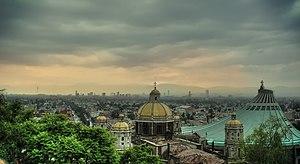
Basilique Notre-Dame de Guadalupe de Mexico — Mexico, D. F. L'ancienne à gauche, la nouvelle à droite Latina: Basilica Guadalupensis antiqua a laeva parte et nova a dextra parte
Le Tepeyac est une colline située au nord de la ville de Mexico. Elle forme l'extrémité orientale de la chaîne montagneuse de la Sierra de Guadalupe, qui ferme la limite septentrionale de la vallée de Mexico. Le Tepeyac fait aujourd'hui partie de la délégation Gustavo A. Madero.
Le sanctuaire marial de Notre-Dame de Guadalupe est un sanctuaire catholique consacré à la Vierge de Guadalupe, situé sur la colline de Tepeyac, dans la delegación Gustavo A. Madero de Mexico, sur le lieu étant réputé être celui des apparitions mariales de Notre-Dame de Guadalupe en 1531.